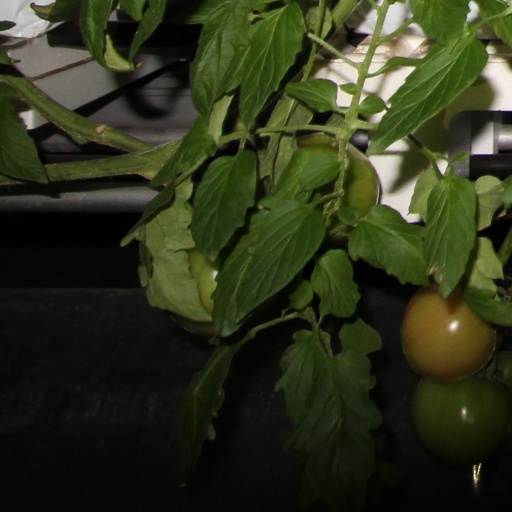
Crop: tomato